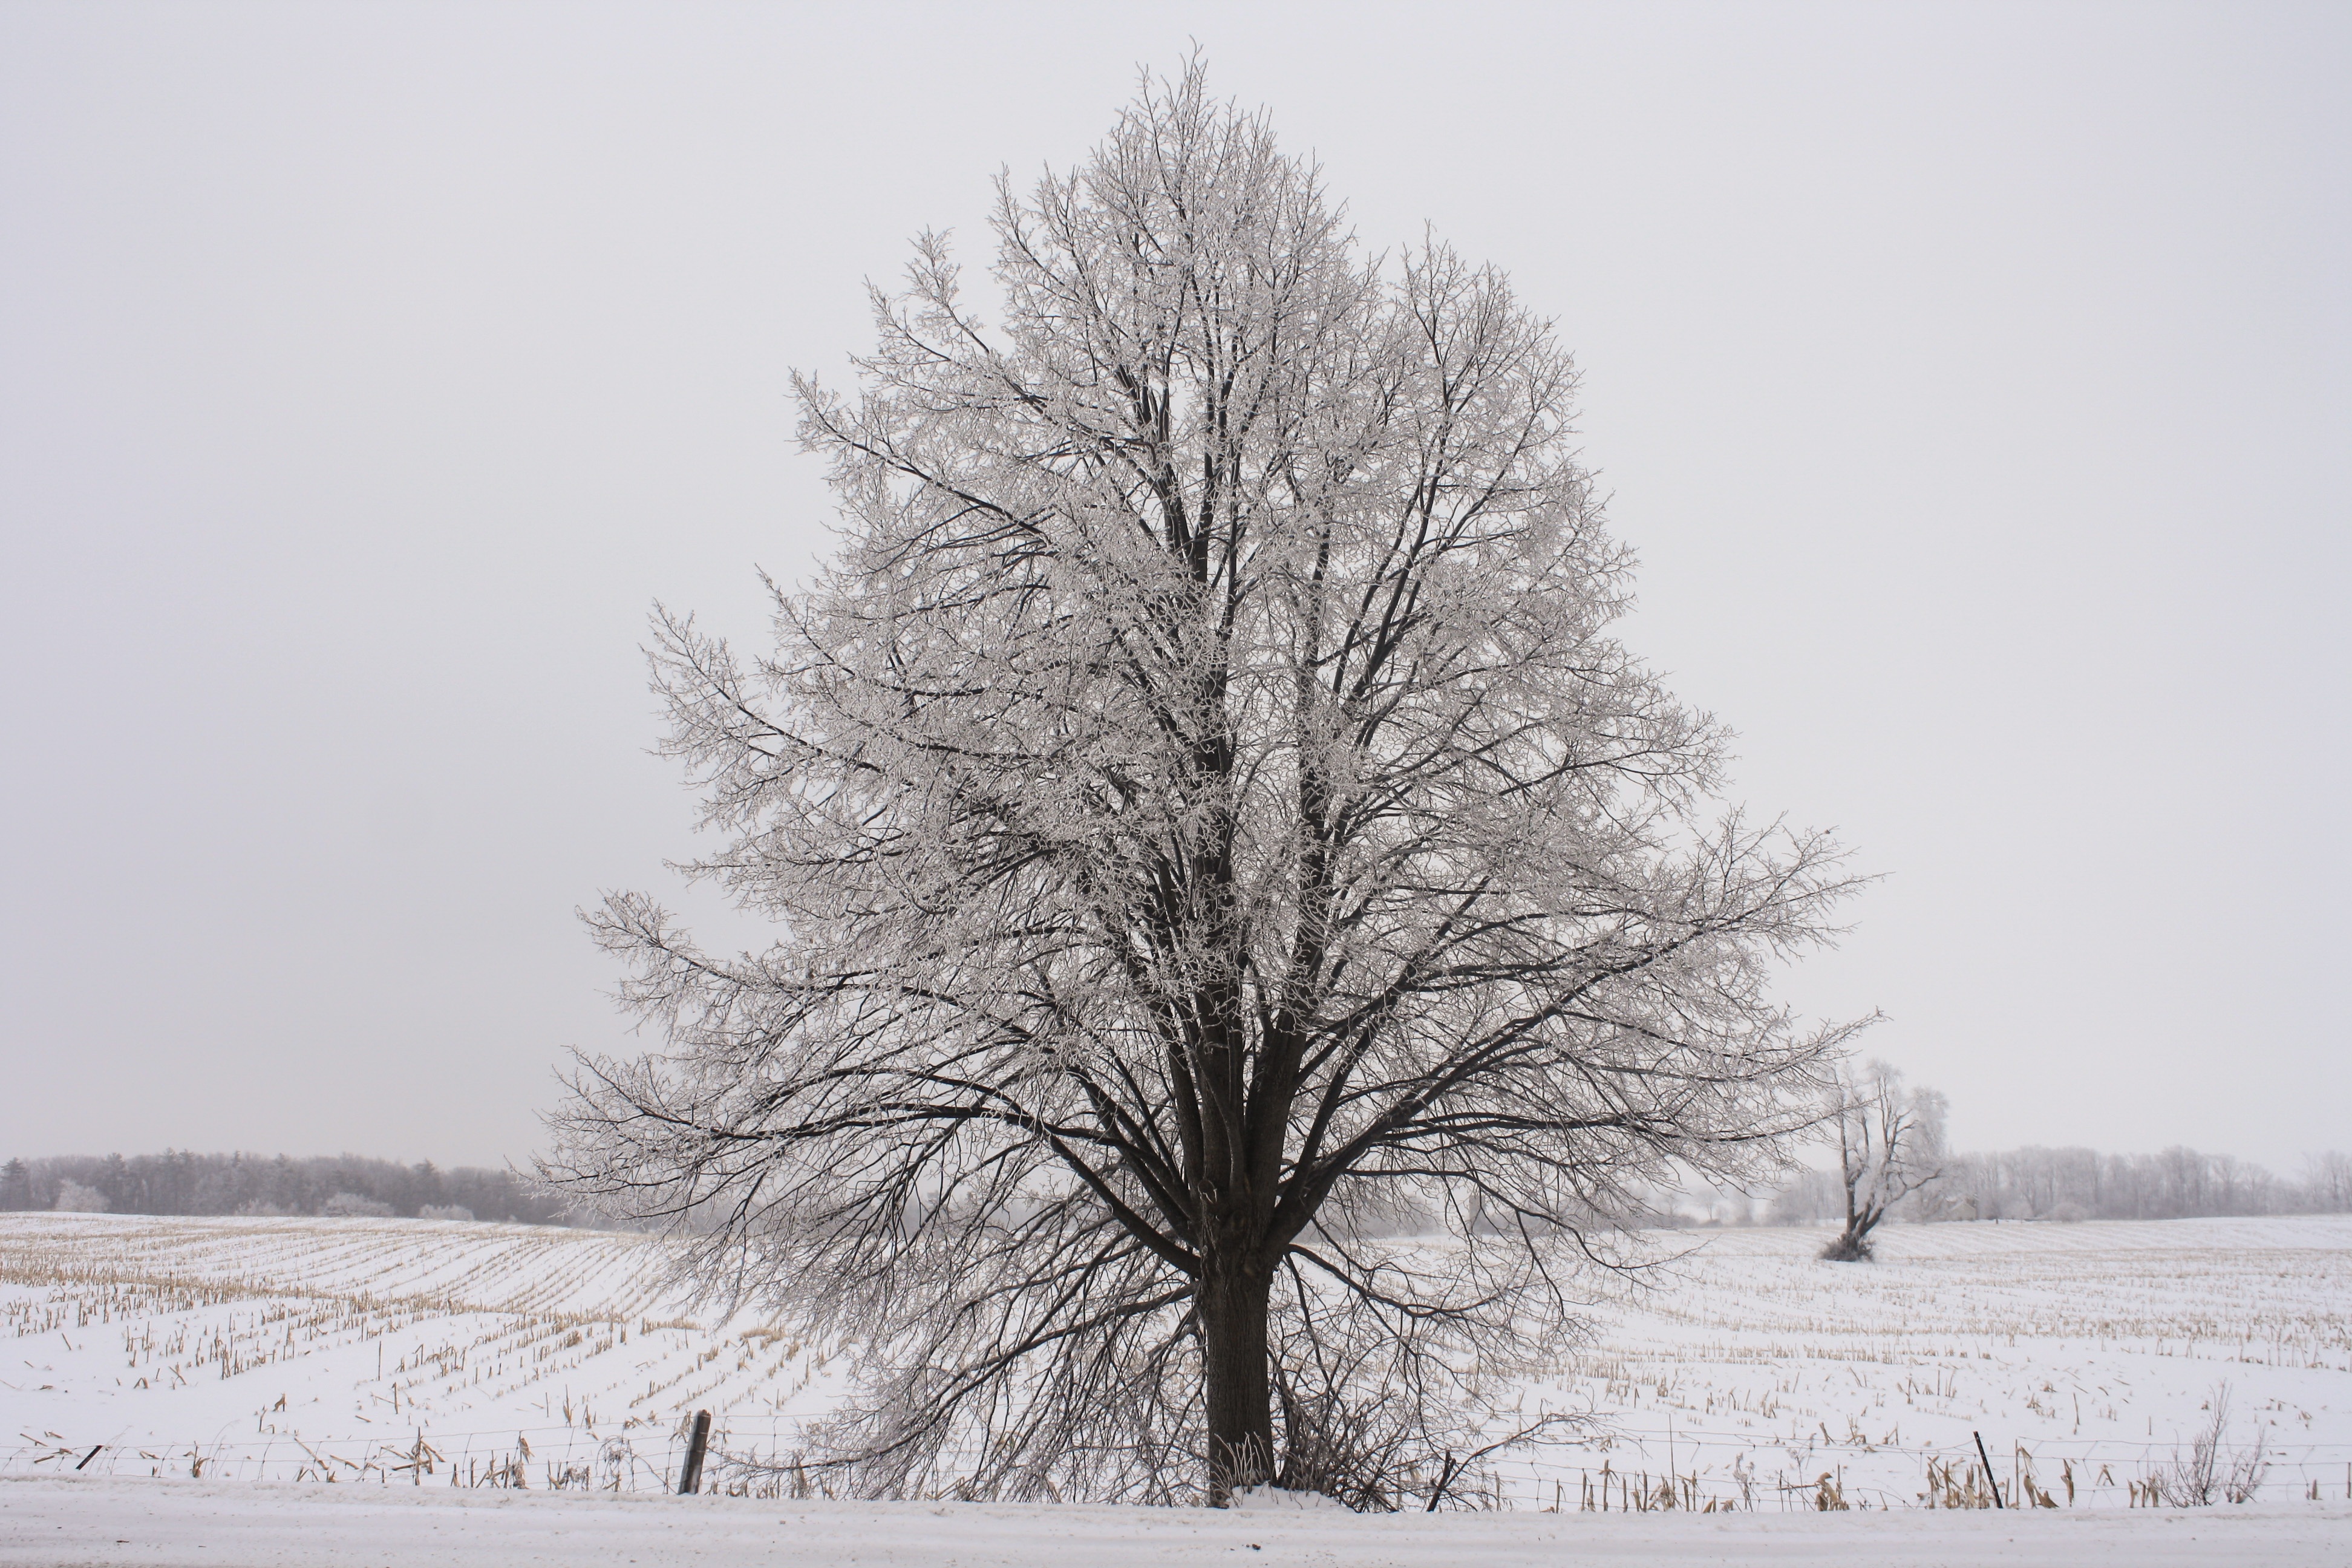
landscape, tree, nature, forest, branch, snow, winter, plant, field, farm, countryside, frost, land, country, rural, harvest, crop, weather, corn, agriculture, season, branches, blizzard, freezing, atmospheric phenomenon, woody plant, winter storm